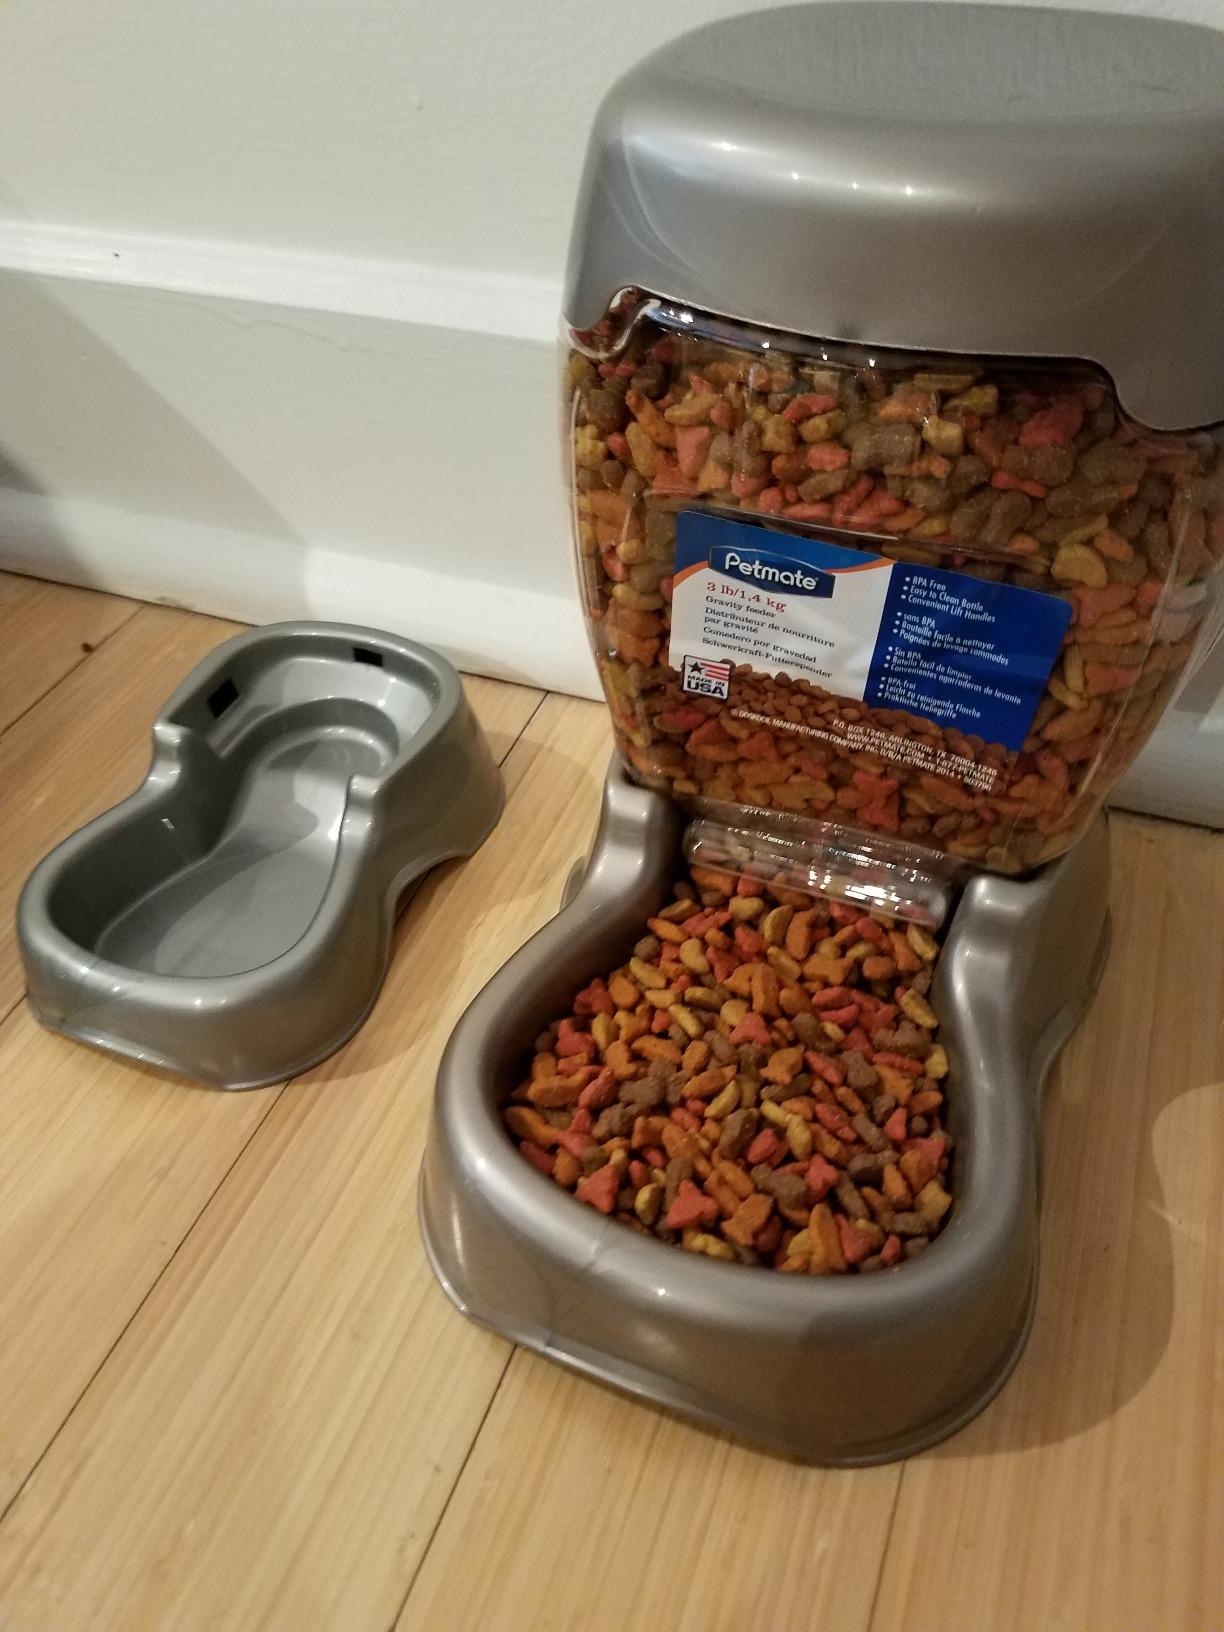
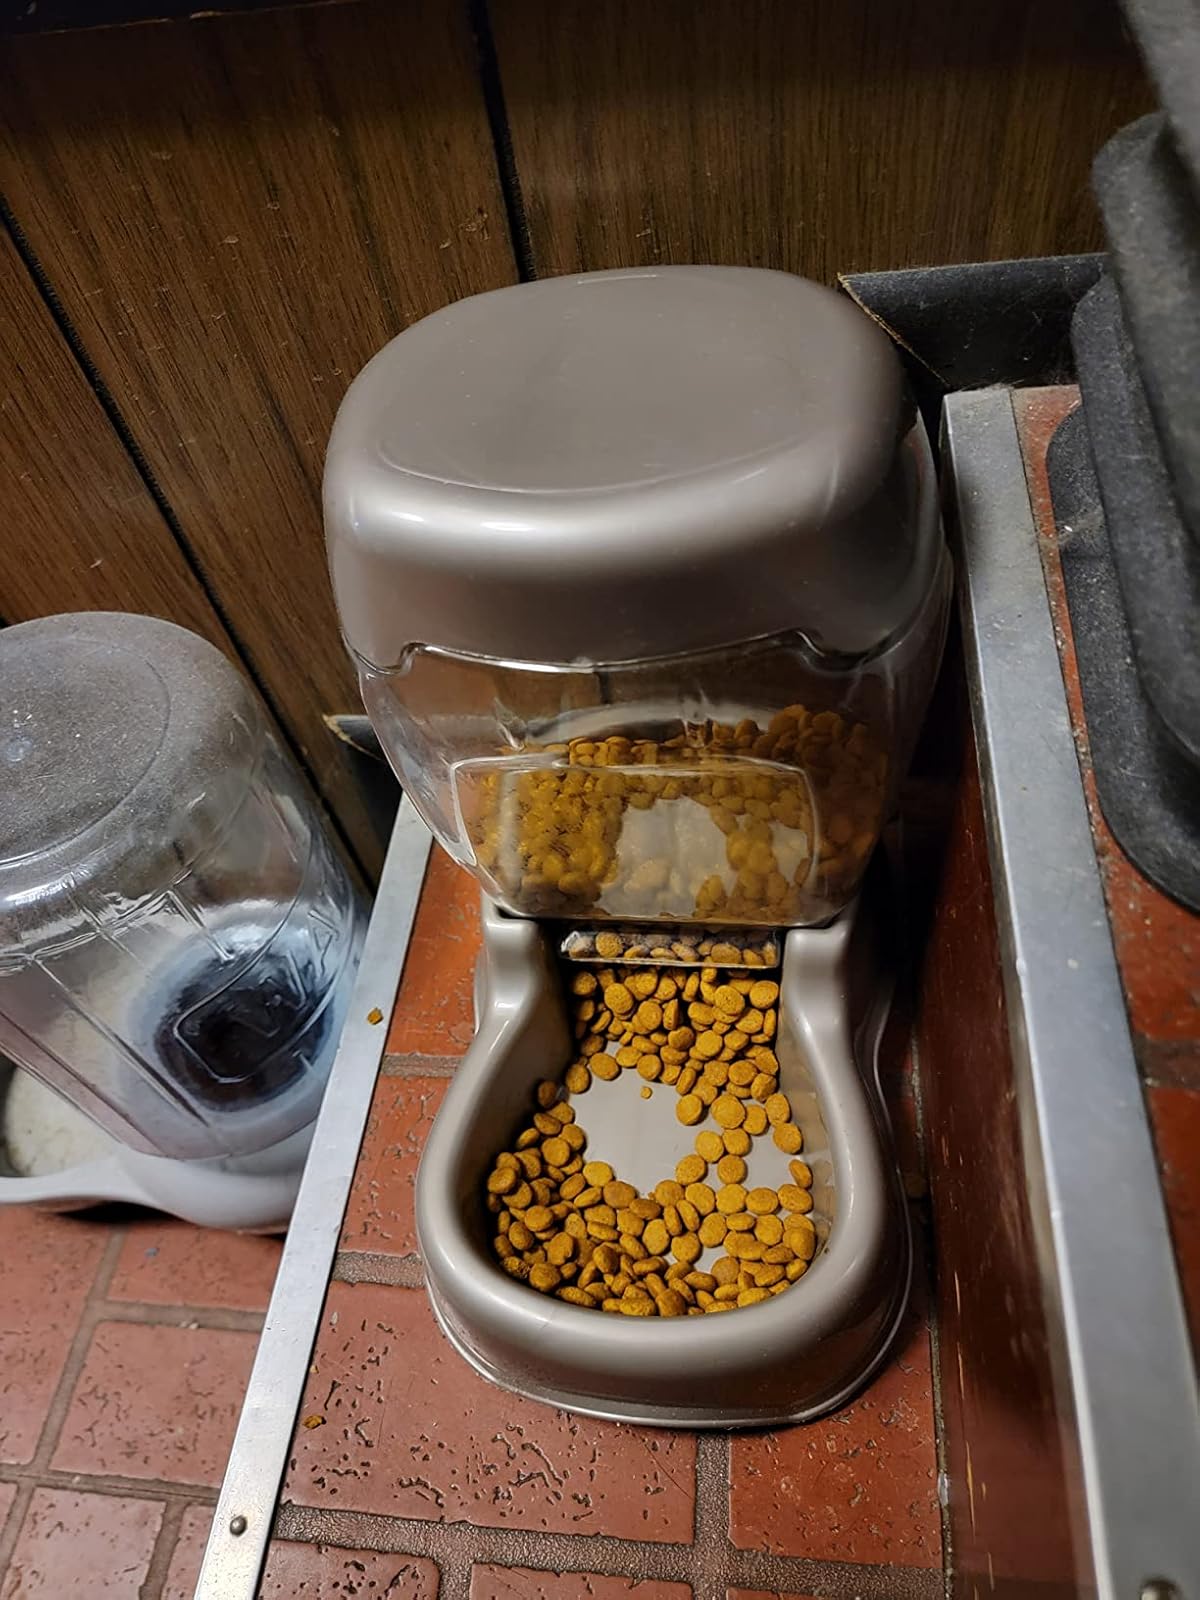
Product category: items_feeder
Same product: yes